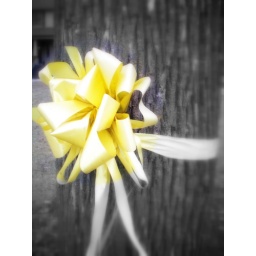
tie a yellow ribbon around the old oak tree